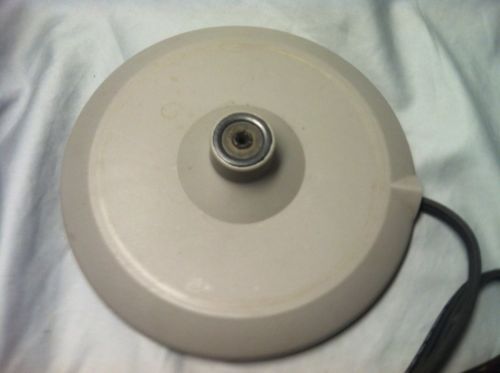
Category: kettle